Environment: real
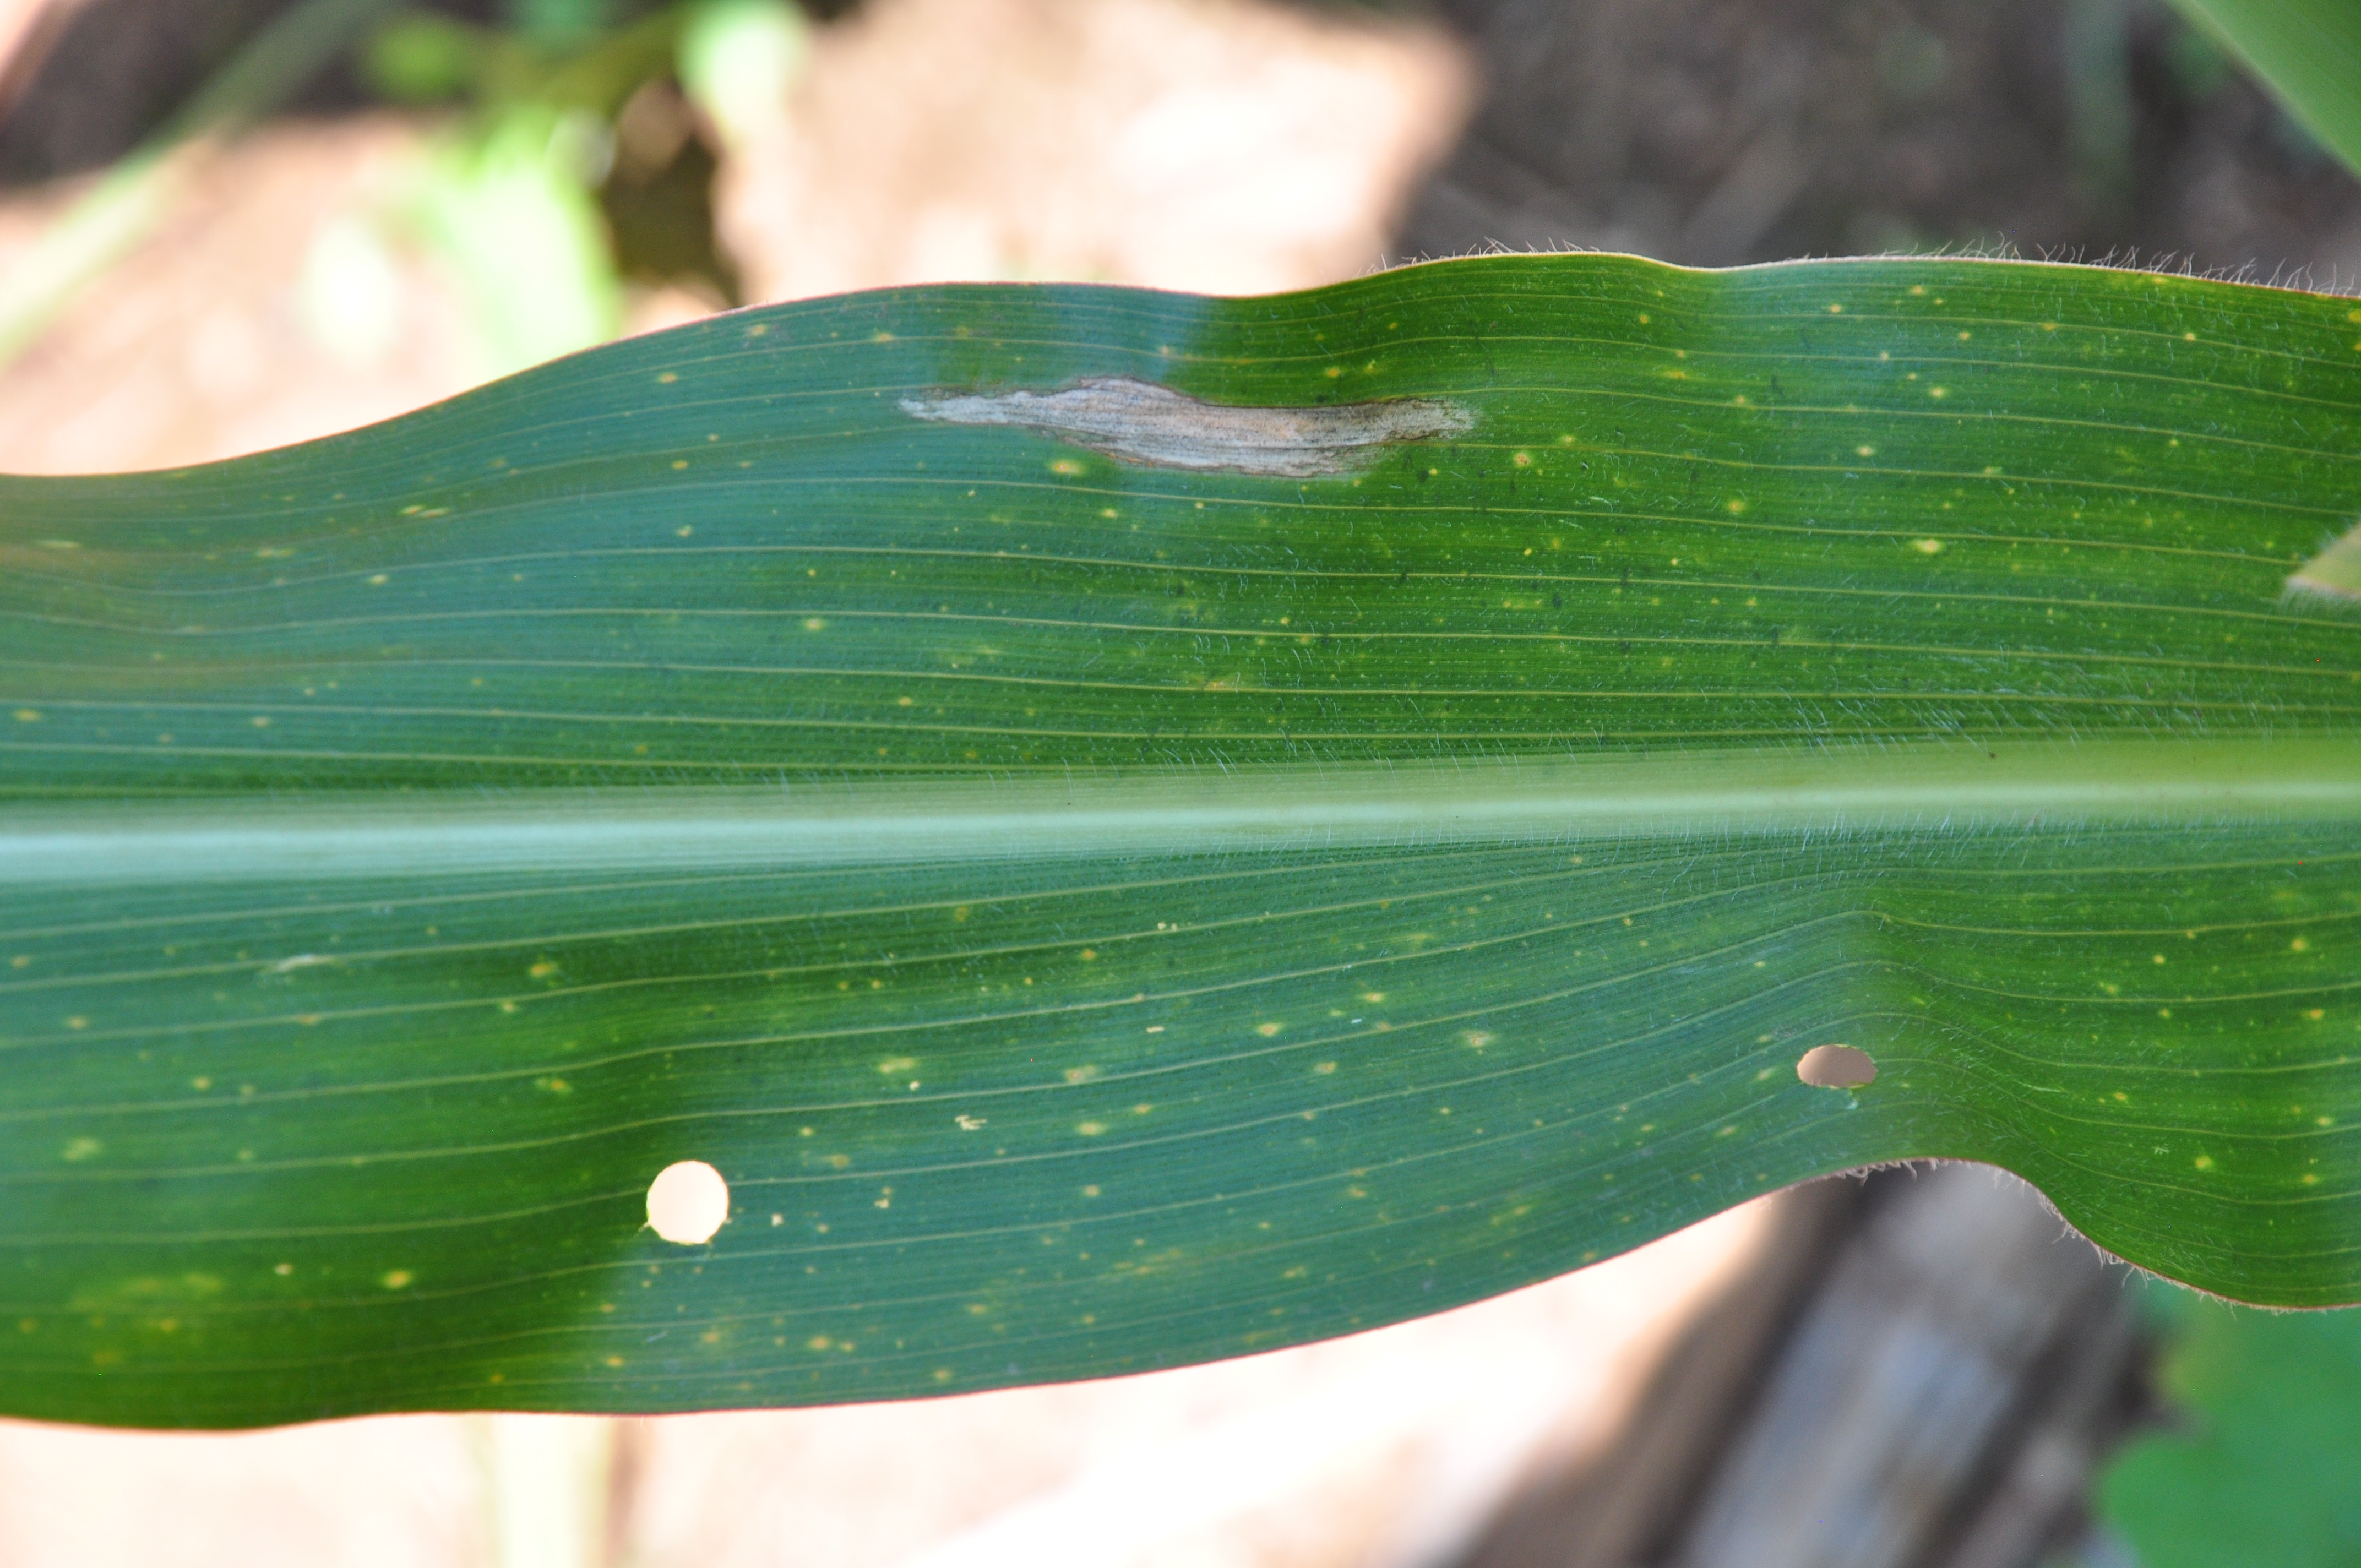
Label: northern_corn_leaf_blight